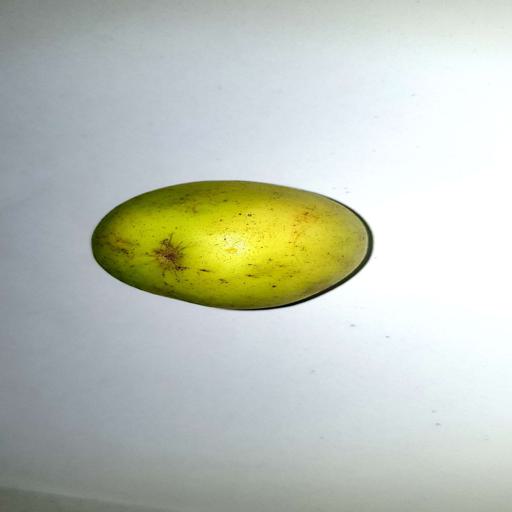
Label: healthy